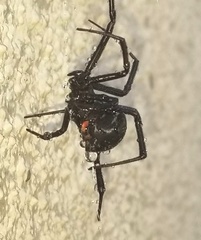
Species: Lactrodectus_hesperus